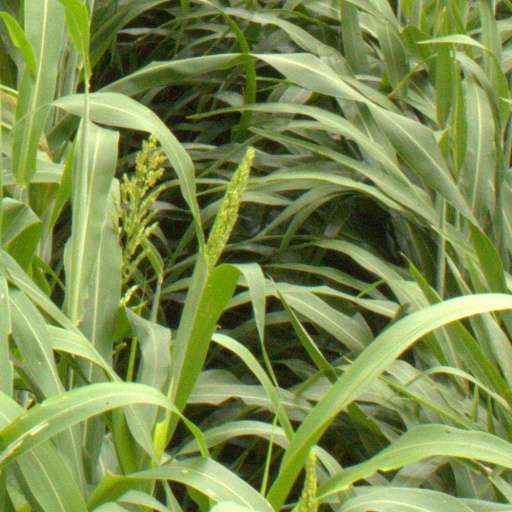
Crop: sorghum